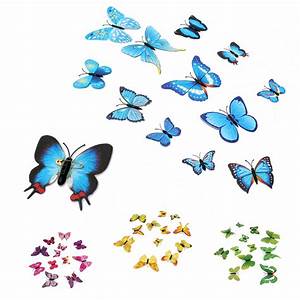
Label: farfalla